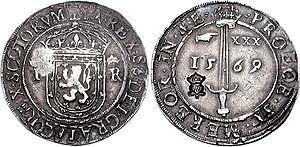
Dundee est la quatrième plus grande ville d'Écosse. Son histoire commence avec les Pictes à l'Âge du fer. Pendant la période médiévale, la ville fut le théâtre de nombreuses batailles. Durant la révolution industrielle, l'industrie locale du jute permit à la ville de prendre un essor rapide. L'industrie de la marmelade de Dundee et le journalisme permirent également à Dundee de gagner en importance, et est à l'origine de son surnom de « 3 J ».